Jonjo Farrell

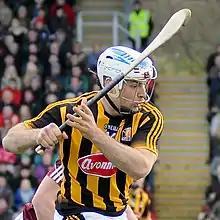
Jonjo Farrell in action for Kilkenny against Galway in the 2015 National Hurling League at Pearse Stadium

Jonjo Farrell (born 28 September 1988) is an Irish hurler who played as a full-forward at senior level for the Kilkenny county team.